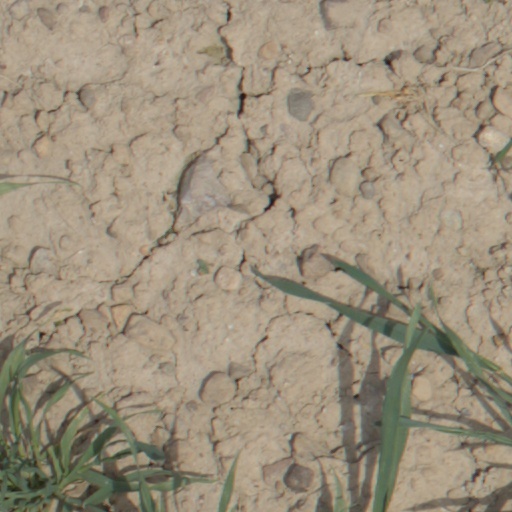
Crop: wheat